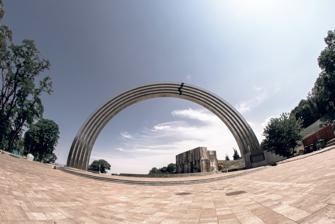
Building: Arch of Freedom of the Ukrainian People
Country: Ukraine
Year built: 1982
Monument in Kyiv Arch of Freedom of the Ukrainian People Арка свободи українського народу The arch in 2022 50°27′16″N 30°31′48″E / 50.45444°N 30.53000°E / 50.45444; 30.53000 Location Khreshchatyi Park , Pechersk Raion , Kyiv , Ukraine Designer Oleksandr Skoblikov (sculptor); Serhiy Myrhorodsky, Kostyantyn Sydorov, I.Ivanov (all - architects) Type complex of three sculptural elements of the monument Material metal, granite, bronze Height 35 m (115 ft) Beginning date 1978 Completion date 1982 Opening date Anniversary date of the October Revolution (7 November 1982) Dedicated to Ukrainian people Pereiaslav Agreement (originally) Dismantled date Partially: 26 April 2022 30 April 2024 Because of Ukrainian decommunization laws it shall not be rebuilt in its current form. The Arch of Freedom of the Ukrainian People ( Ukrainian : Арка свободи українського народу , romanized : Arka svobody ukrainskoho narodu [ˈarkɐ swɔˈbɔde ʊkrɐˈjinʲsʲkɔɦɔ ˈnarɔdʊ] ), formerly known as Peoples' Friendship Arch ( Ukrainian : Арка дружби народів , romanized : Arka druzhby narodiv ) is a monument in Kyiv , the capital of Ukraine . It was opened on 7 November 1982, amidst the celebration of the 1,500th Anniversary of Kyiv , to commemorate the 60th Anniversary of the USSR and the " reunification of Ukraine with Russia in 1654 " (the Pereiaslav Agreement as it was known in the Soviet Union). The sculpture under the arch, which depicted a Ukrainian worker and a Russian worker standing together, was dismantled in April 2022 amidst the Russian invasion of Ukraine . On 17 April 2024 the Ministry of Culture and Information Policy removed the official status of the monument and allowed its dismantling. On 25 April 2024 the Kyiv City State Administration announced that the monument would not be demolished but would "receive a new concept." This despite the Ukrainian Institute of National Memory had been advocating "complete dismantling." On 30 April 2024 the sculptural composition (weighing more than 6,000 tons) of 20 elements that honoured the Pereiaslav Agreement was dismantled. Name Since 14 May 2022, according to the decision of the Kyiv City Council , the monument is named the Arch of Freedom of the Ukrainian People . The official name from opening date in 1982 until its renaming was Peoples' Friendship Arch , colloquially the monument was referred to as the Rainbow ( Ukrainian : Райдуга , romanized : Raiduha ) or the Yoke ( Ukrainian : Ярмо́ , romanized : Yarmo ). Description The Friendship Arch was constructed in 1982 by sculptor A. Skoblikov and architect I. Ivanov and others. The monument consisted of three sculptural elements: an arch and two statues. A 50 m (164 ft) in diameter, rainbow-shaped arch, made of titanium . A bronze statue depicting a Russian and a Ukrainian worker holding up the Soviet Order of Friendship of Peoples A granite stele depicting the participants of the Pereyaslav Council of 1654. The surviving arch is located next to a viewing deck where most of Kyiv's east bank can be viewed, Troieschyna and towards the north of the city, Podil and Obolon . The monument was unveiled by the First Secretary of the Communist Party Volodymyr Shcherbytsky amidst the celebration of the 1,500th Anniversary of Kyiv , on 7 November 1982, to commemorate the 60th Anniversary of the USSR and the reunification of Ukraine with Russia in 1654 . Although the USSR was proclaimed on 30 December 1922 ; 7 November 1982 was the 65th anniversary of the October Revolution of 1917. The monument was opened together with the All-Union Lenin Museum (today, Ukrainian House ). Location The whole People's Friendship Arch complex (and its surviving arch) was located on top of the right bank of the Dnieper river overlooking the Park Bridge (a pedestrian bridge that connects the city with Trukhaniv Island ) and the Shore Highway ( Ukrainian : Набережне шосе , romanized : Naberezhne shose ). This location is behind the buildings complex of the National Philharmonic Society of Ukraine in Khreshchatyi Park ( Ukrainian : Хрещатий парк ) which at the time of opening was called the Pioneer Park ( Ukrainian : Піонерський парк ). Dismantling On 20 May 2016, the Ukrainian government announced plans to dismantle the arch as part of its decommunization laws . In its place, a memorial dedicated to veterans of the Russo-Ukrainian War was planned. The Director of the Ukrainian Institute of National Remembrance Volodymyr Viatrovych stated in February 2018, that "a sculptural group" of the monument should be removed according to the decommunization laws. For the Eurovision Song Contest 2017 , the arch was temporarily painted as a rainbow and renamed the Arch of Diversity . It doubled as the symbol of the Kyiv Pride parade , and was illuminated as a rainbow at night. In 2018, human rights activists put a temporary sticker on the arch that looked like a crack. This was a sign of support for political prisoners who are illegally detained in Russia and annexed Crimea . According to the organizers, the action aims to draw attention to the fate of Ukrainian citizens, as well as to urge everyone to make as much effort as possible to free political prisoners in Russia. After the Russian invasion of Ukraine , on 25 April 2022, mayor of Kyiv , Vitali Klitschko , announced the dismantling of the sculptural part of the monument as having lost its ideological meaning. The next day, during the dismantling of a bronze sculptural group, the head of a figure symbolizing a Russian fell off. The arch itself was planned to be renamed and highlighted with the color of the Ukrainian flag . Klitschko proposed to the Kyiv City Council to rename the arch of the People's Friendship Arch into the Arch of Freedom of the Ukrainian People ( Ukrainian : Арка свободи українського народу , romanized : Arka svobody ukraïnskoho narodu ). One of the designers of the monument, Serhiy Myrhorodsky, agreed with the dismantling of the monument. The People's Friendship Arch was one of 60 monuments that the Kyiv City Council planned (in April 2022) to remove. On 14 May 2022, according to the decision of the Kyiv City Council , it was named the Arch of Freedom of the Ukrainian People. An expert commission of the Ukrainian Institute of National Memory (UINM) concluded on 29 March 2024 that although the monument was renamed it did still "belong to the symbols of Russian imperial policy and is subject to complete dismantling." The commission noted that it "therefore poses a threat to Ukraine's national security." Prior UINM head Anton Drobovych had stated that it would be a good idea to reformat the monument into a rainbow and that such "an artistic solution" would have "clearly separated Ukraine from modern Russia, in which representatives of the LGBTQ+ community are persecuted ." On 17 April 2024 the Ministry of Culture and Information Policy removed the monument from its State Register of Immovable Monuments of Ukraine, adding that the monument "represents exclusively Soviet ideologues " and allowing for it to be dismantled. On 25 April 2024 the Kyiv City State Administration announced that the monument would not be demolished because "its meaning has been reinterpreted." They also stated that "the space near it will receive a new concept." On 30 April 2024 the sculptural composition (that was part of the overall monument) in honor of the Pereiaslav Agreement was removed. This (former part) of the monument consisted of 20 elements that weighted about 6,000-7,000 tons. It was stored in the Ukraine State Aviation Museum . Gallery Park Bridge seen from Trukhaniv Island The monument as seen from Maidan Nezalezhnosti (in 2015) Park Bridge See also Derussification in Ukraine Decommunization in Ukraine Afghanistan War Memorial, Kyiv Valerii Lobanovskyi Dynamo Stadium References